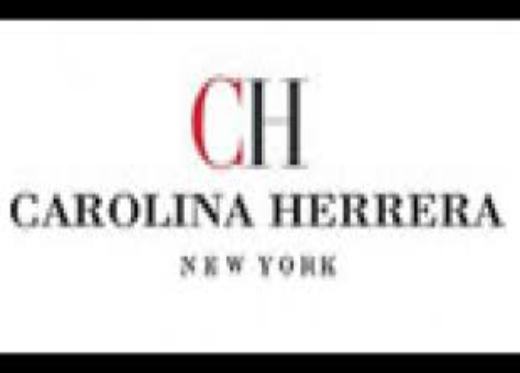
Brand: Carolina Herrera
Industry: Necessities